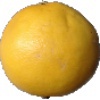
Label: Grapefruit White 1